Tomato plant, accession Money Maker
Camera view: tilt-top (135 deg); turntable rotation: 60 degrees
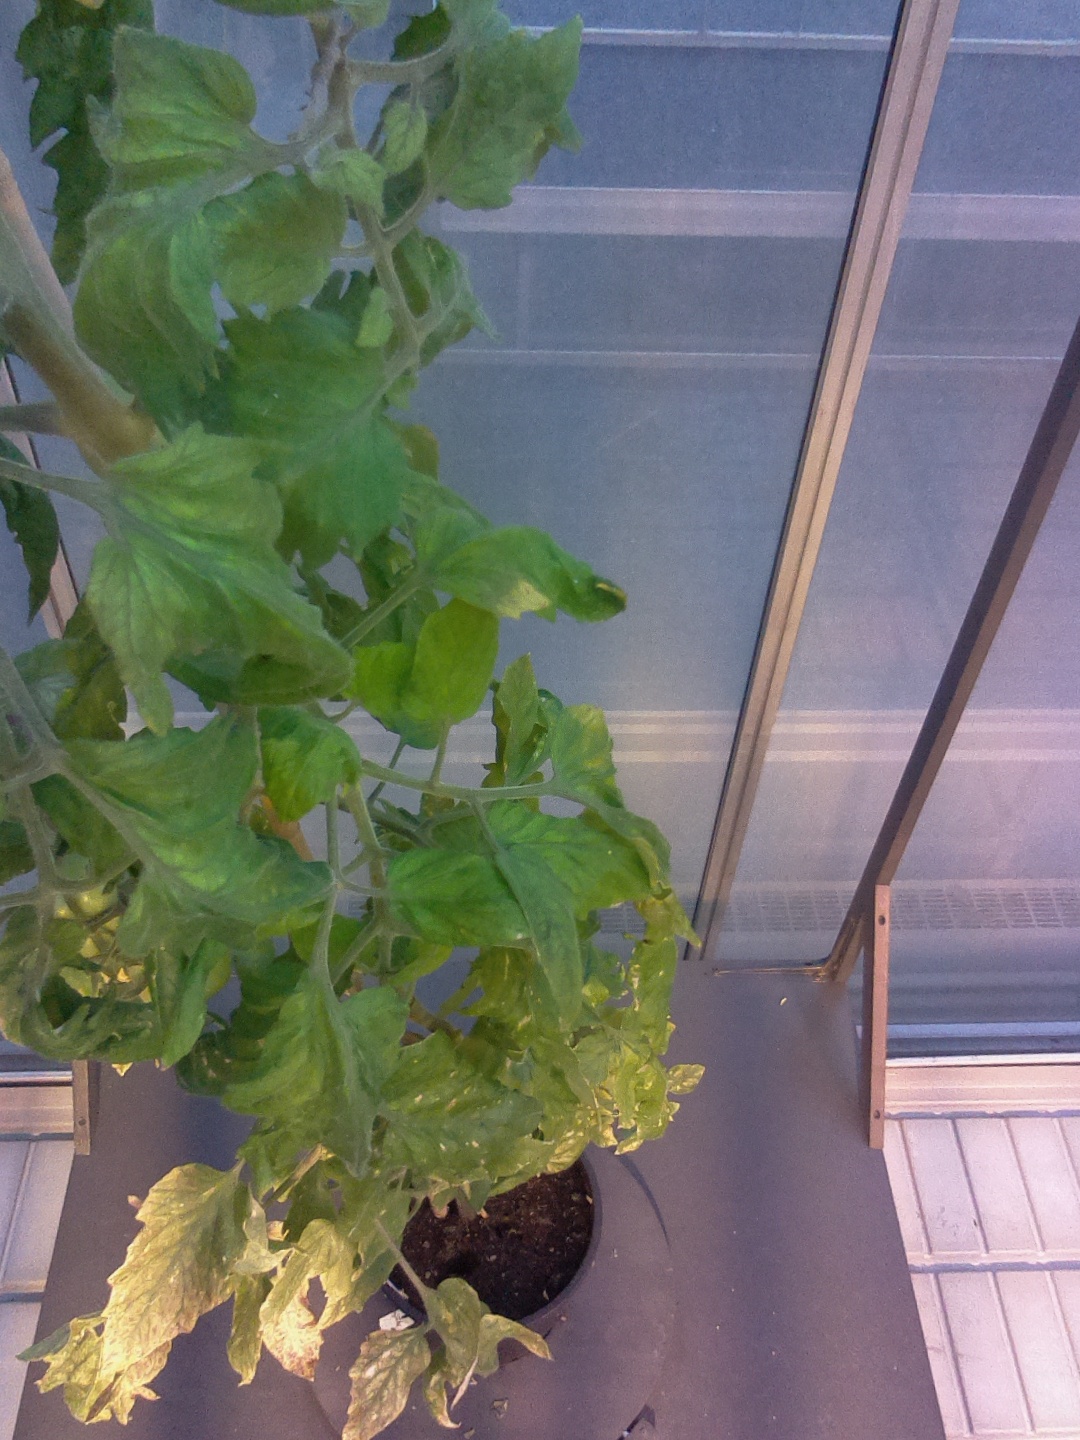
BBCH growth stage 79: 90% -100% of final fruit size